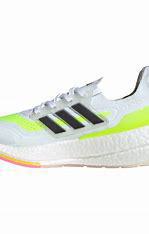
Brand: Adidas
Model: Ultraboost 21 Lauf